HMS Terrible (1895)

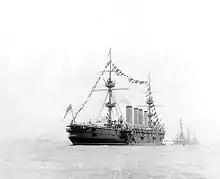
"Terrible" at Queen Victoria's Diamond Jubilee Fleet Review, July 1897

"Terrible" was laid down by J. & G. Thomson in their Clydebank shipyard on 21 February 1894 and launched on 27 May 1895. The ship arrived at H. M. Dockyard, Portsmouth on 4 June to be fitted out. She was temporarily commissioned in July 1897 to participate in the fleet review commemorating Queen Victoria's Diamond Jubilee. "Terrible" was commissioned for active service on 24 March 1898. In May, she ferried the First Lord, George Goschen, and the Civil Lord of the Admiralty, Austen Chamberlain, to Gibraltar and Malta. While transporting relief crews for the Mediterranean Fleet to Malta in December, the ship set a record, taking 121 hours to cover despite heavy weather in the Bay of Biscay. During the Portsmouth to Gibraltar leg she averaged from and from Gibraltar to Malta.